Yo-Yo Ma

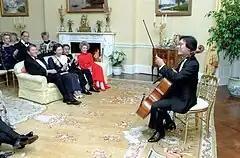
Ma performs at the White House for American president Ronald Reagan, Crown Princess Michiko and Crown Prince Akihito of Japan, and Nancy Reagan, October 1987

On November 3, 2009, President Barack Obama appointed Ma to serve on the President's Committee on the Arts and Humanities. His music was featured in the 2010 documentary "", narrated by Academy Award winner Dustin Hoffman. In 2010, President Obama announced that he would recognize Ma with the Presidential Medal of Freedom, which Ma received in February 2011.